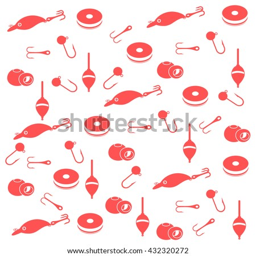
interesting pattern with different tools for fishing on a white background